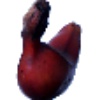
Label: Banana Red 1